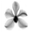
Label: orchid